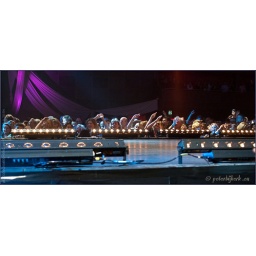
TV registratie van de Top 2000 in Concert - editie 2009Heineken Music Hall AmsterdamRadio 2 en Ned. 3 - NPS